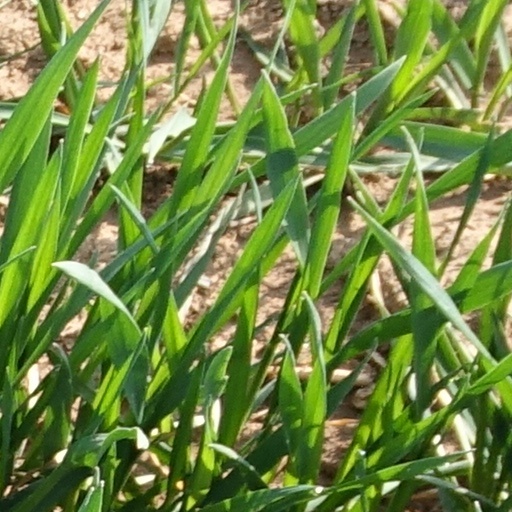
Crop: wheat